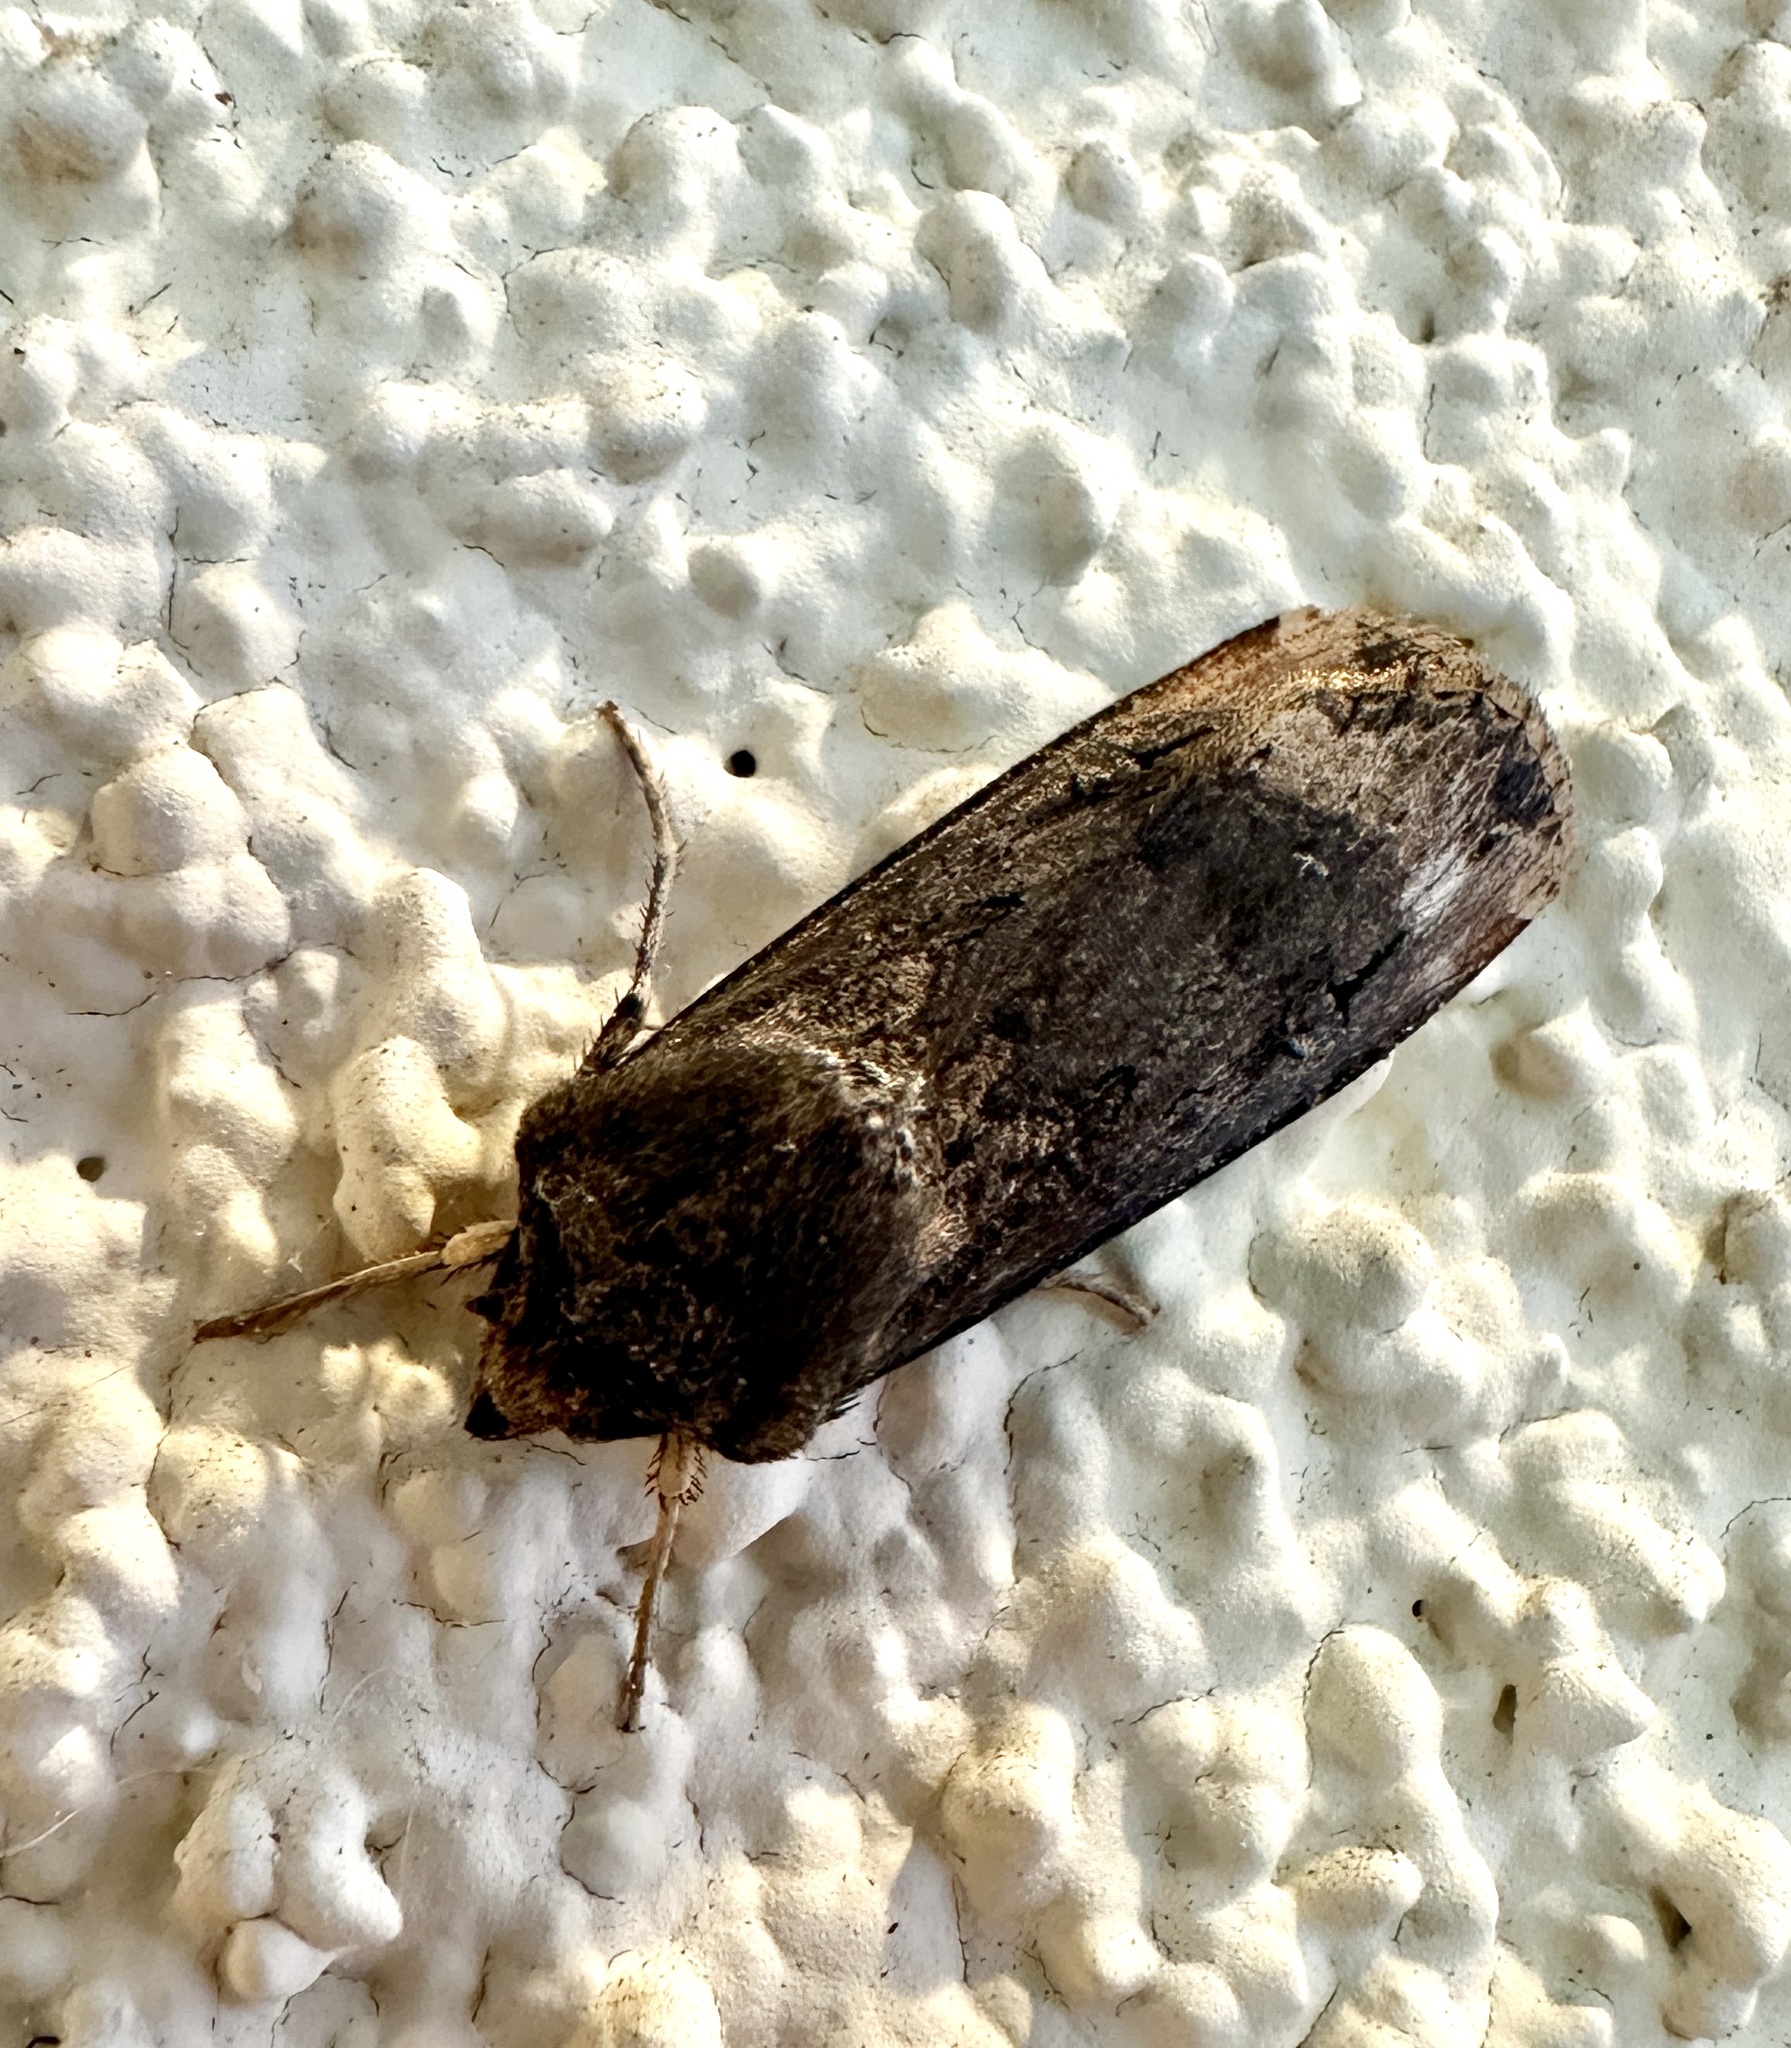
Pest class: cutworms